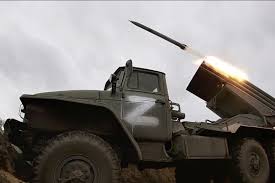
Label: Tornado